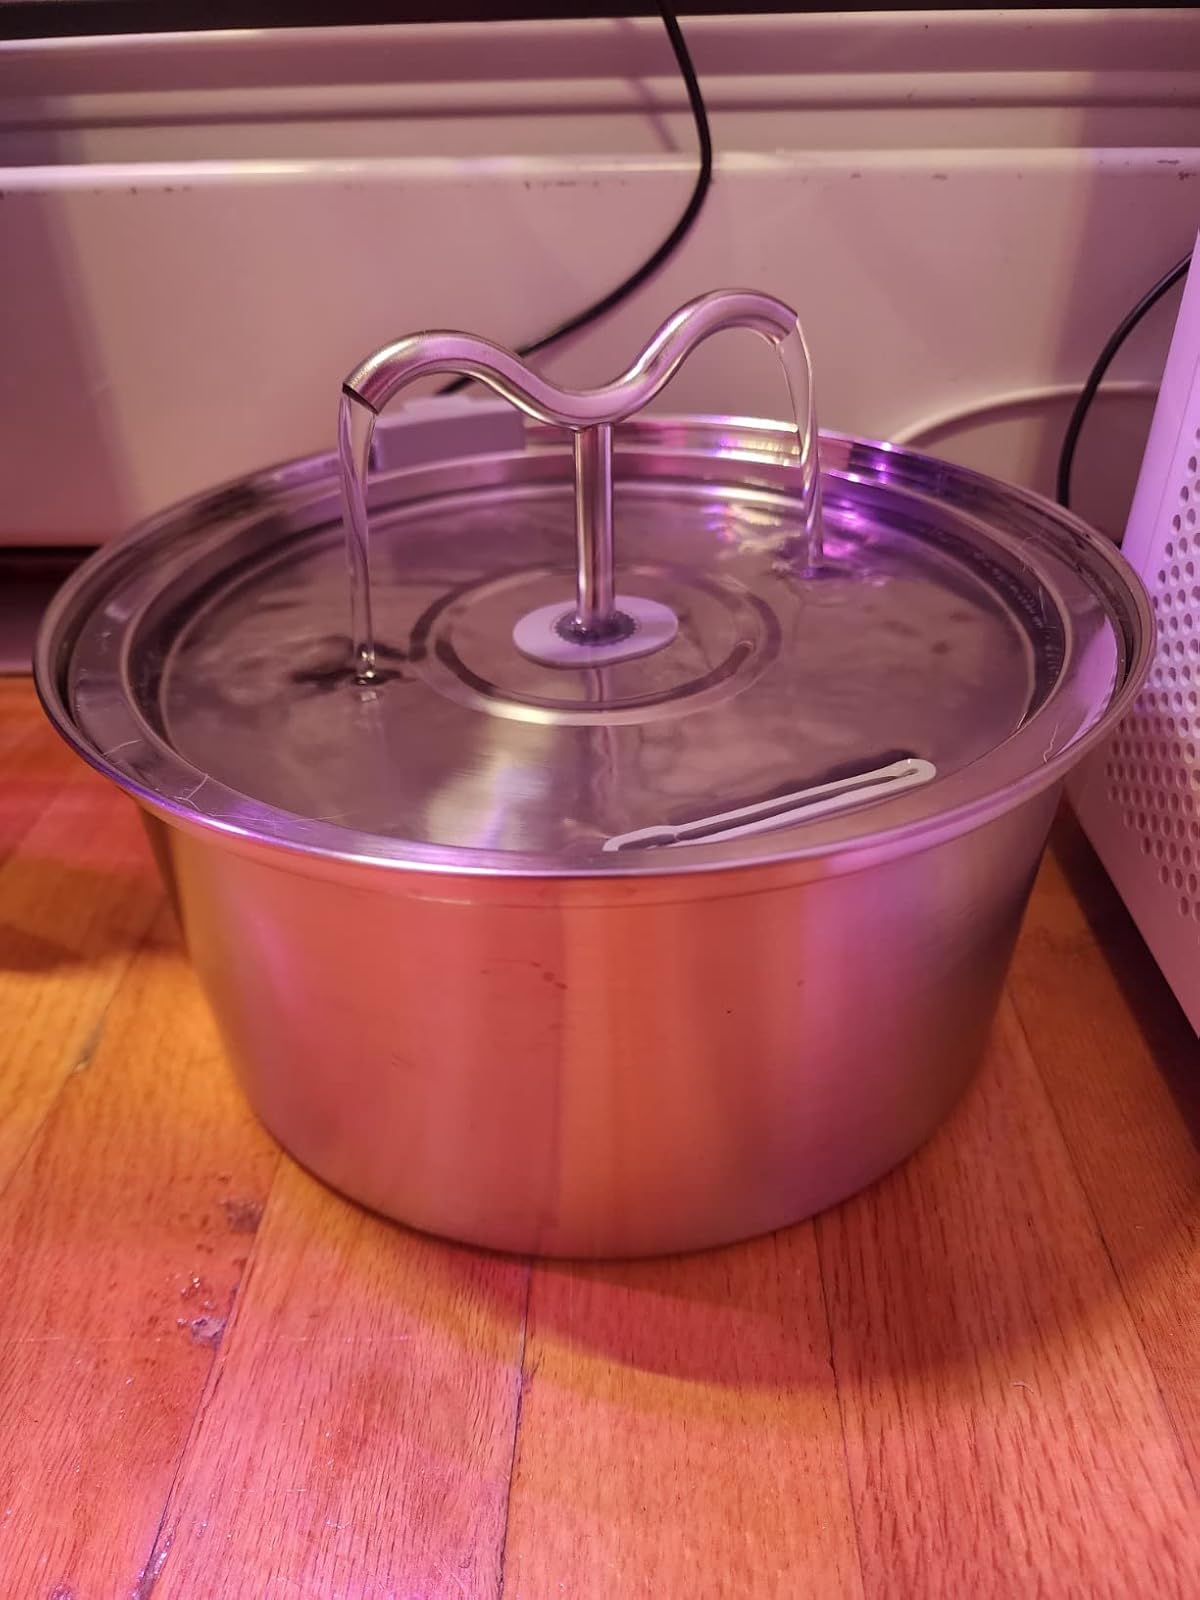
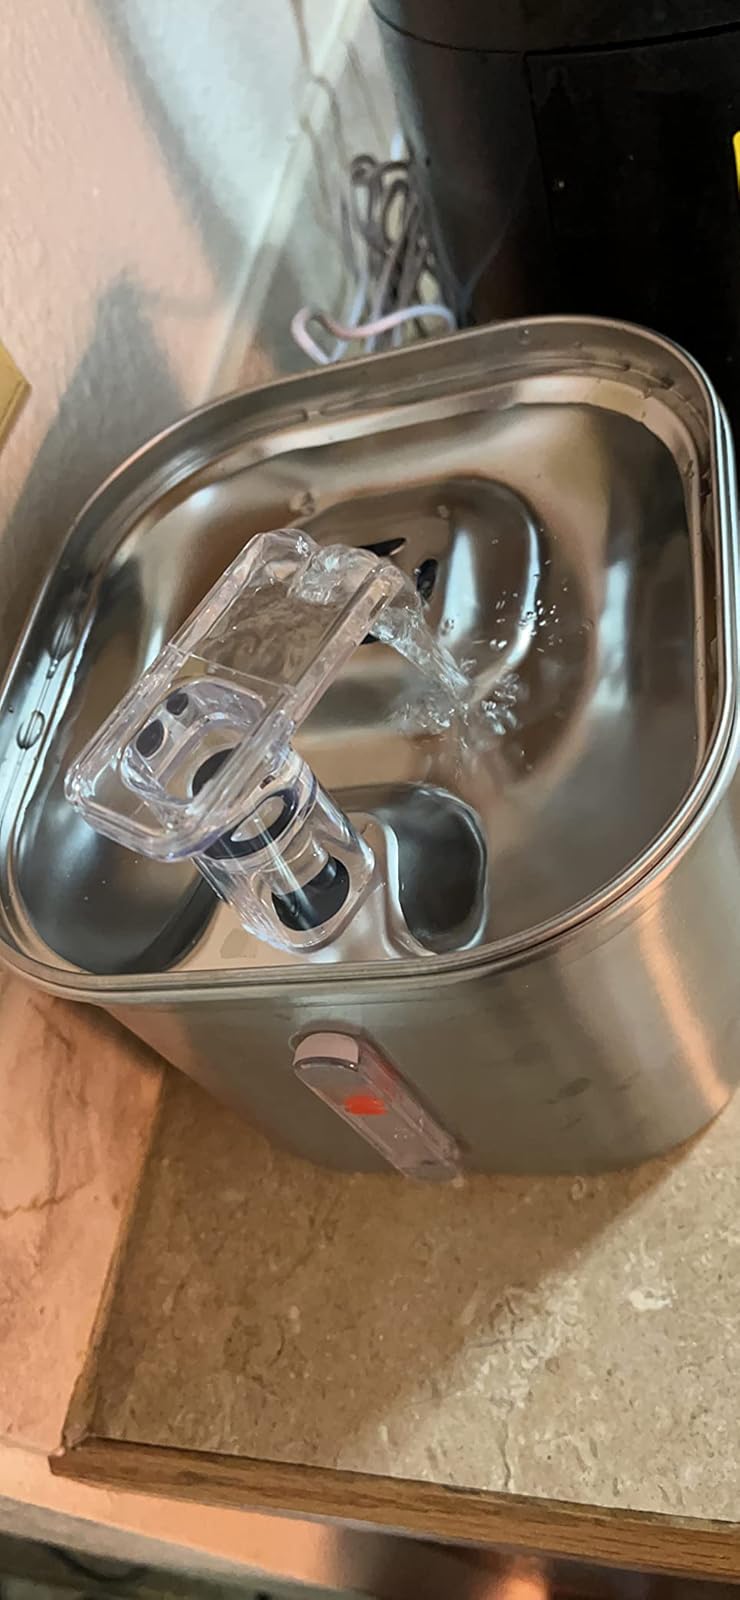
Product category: items_bowl
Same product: no